Wheelock (brand)

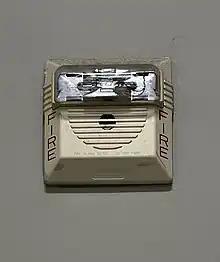
Wheelock NS Horn Strobe

In 1997, Wheelock released the NS series. The NS is similar to the AS, except the design is much less boxy, and the piezoelectric speaker disc is slightly visible through the grill which also has an updated horn. It uses a strobe similar to the RSS line. This series has been discontinued since March 2010, and has been replaced by the Exceder series.